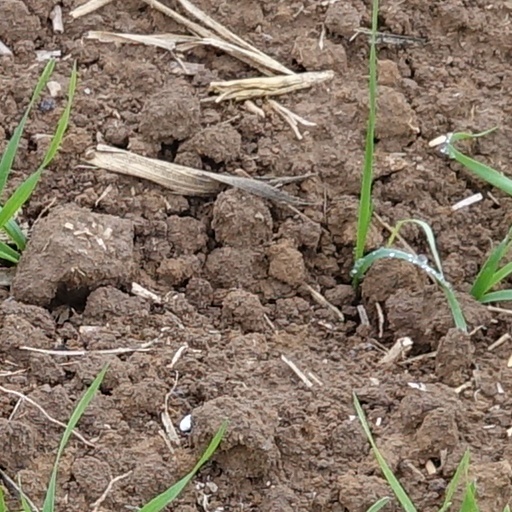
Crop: wheat